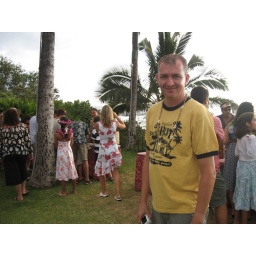
Roy chasing some hottie in a white and red dress. (For the record, I saw her first, Mr. DJ!)